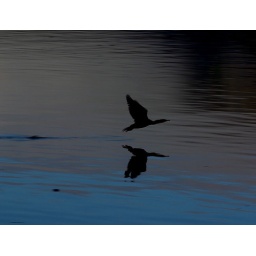
The water reflects both, the grey mist settling over the lagoon and the pale blue evening sky above the mist.